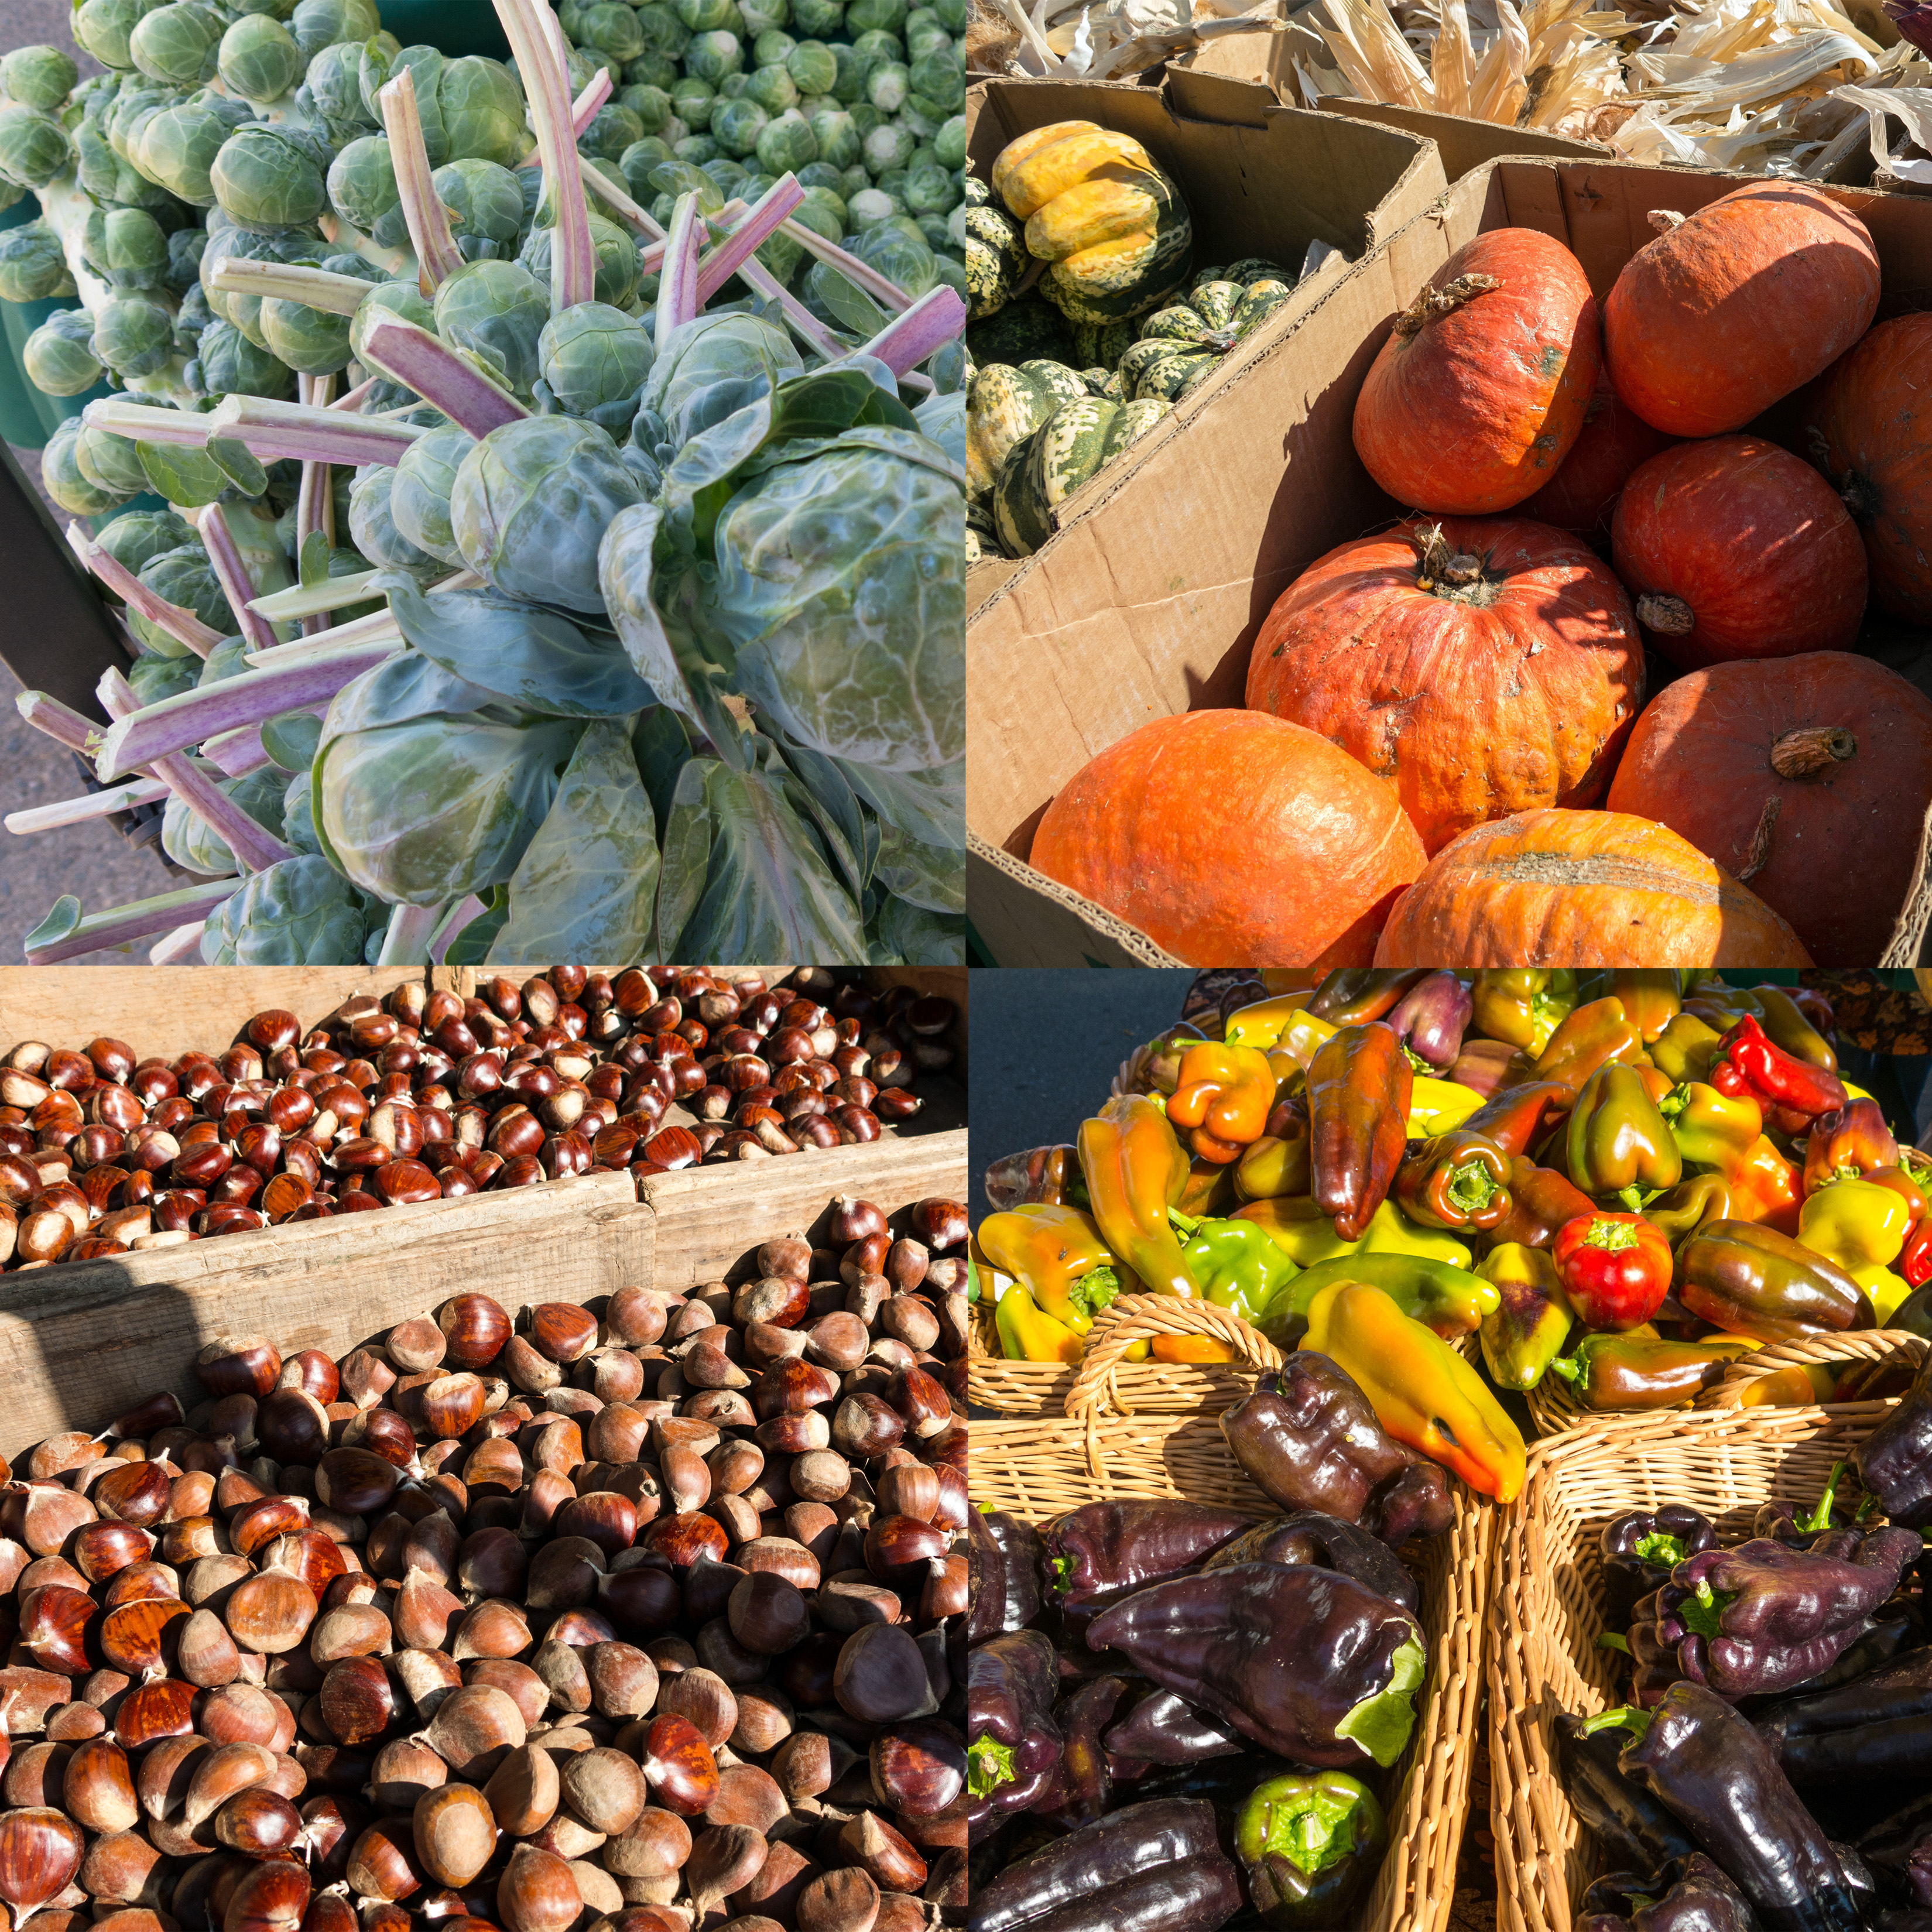
plant, food, produce, vegetable, autumn, market, local food